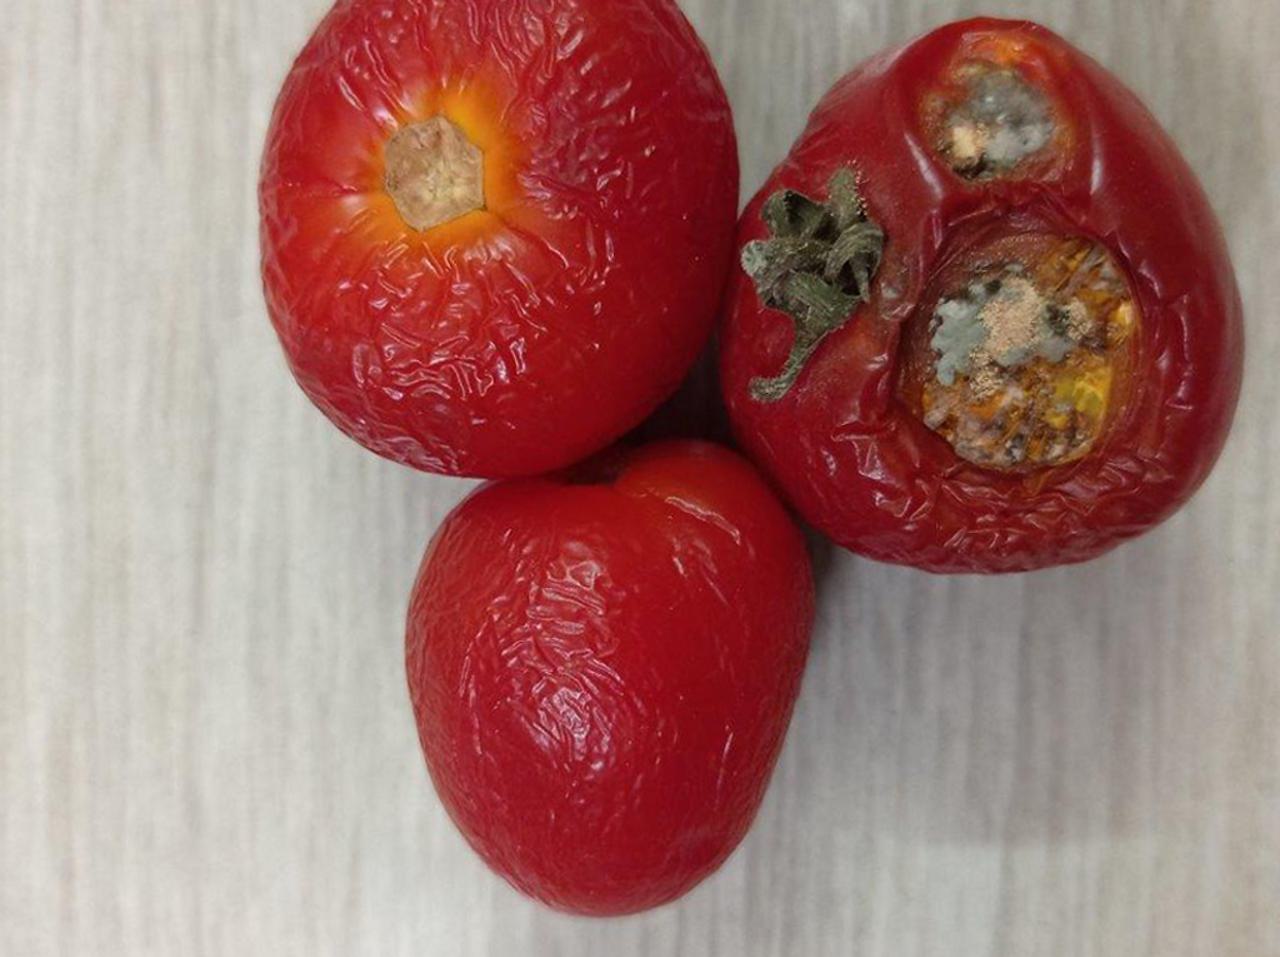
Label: Rotten